MAŤO

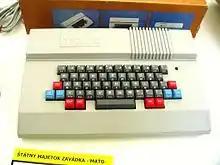
Maťo computer

The Maťo ("Matthew") was an 8-bit personal computer produced in the former Czechoslovakia by Štátny majetok Závadka š.p., Závadka nad Hronom, from 1989 to 1992. Their primary goal was to produce a personal computer as cheaply as possible, and therefore it was also sold as a self-assembly kit. It was basically a modified PMD 85, but without backward compatibility. This, combined with its late arrival to the market, made the MAŤO a commercial failure.